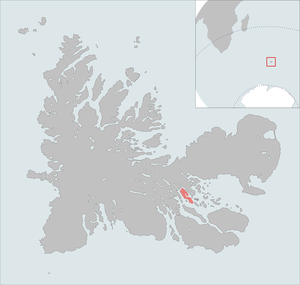
L'île Australia est une île française de l'archipel des Kerguelen située au fond du golfe du Morbihan, un golfe formé par plusieurs péninsules de la Grande Terre. Elle est localisée au sud de la presqu'île du Gauss, à l'est de la presqu'île Amiral Douglas et au nord de l'île Longue.